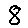
Label: 8